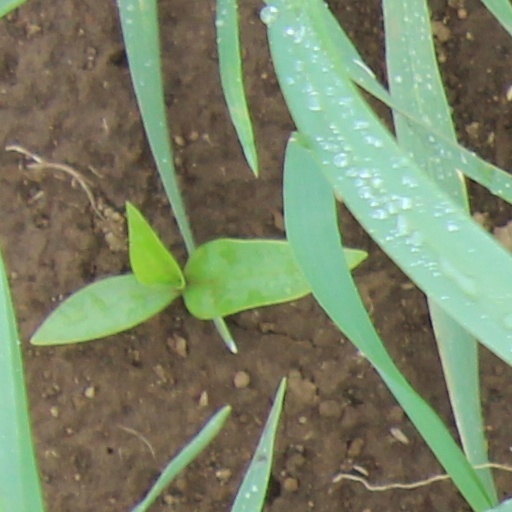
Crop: wheat